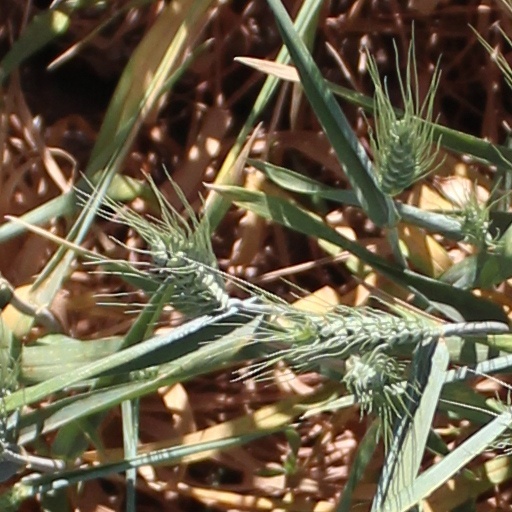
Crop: wheat